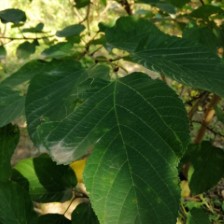
Variety: WhiteKing